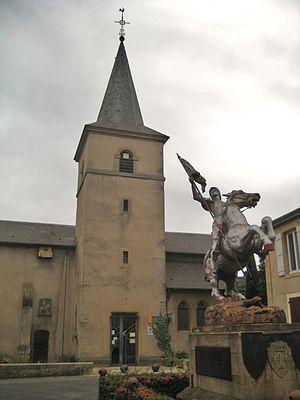
Mathurin Moreau et Pierre Lenordez: Statue équestre de Jeanne d'Arc, fondeur P. Lumière Paris, surmontant le monument aux morts contenant un ossuaire inauguré le 12 juin 1921 à coté de l'église Saint-Hubert de Gandrange, Moselle, Lorraine, France. Date25 August 2011Sourcemon appareil photoAuthorAimelaimePermission(Reusing this file) I, the copyright holder of this work, release this work into the public domain. This applies worldwide.In some countries this may not be legally possible
Cet article recense les statues équestres en France
Gandrange est une commune française située dans le département de la Moselle, en région Grand Est.
La statue équestre de Jeanne d'Arc est une sculpture de Mathurin Moreau et Pierre Le Nordez. Créée en 1899, plusieurs exemplaires en ont été réalisés.